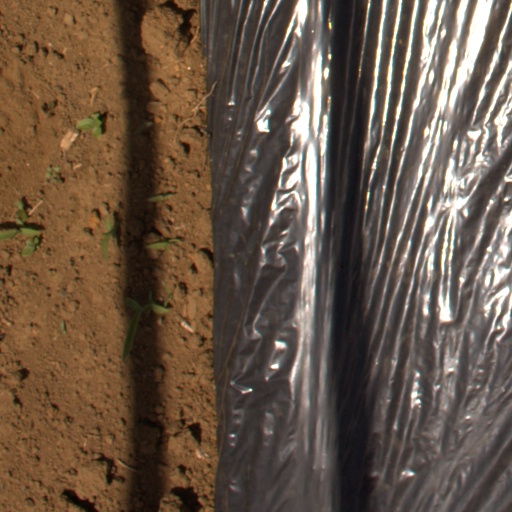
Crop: Jerusalem artichoke